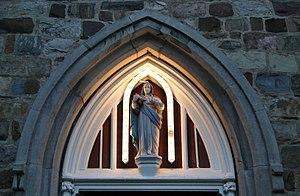
Tympan de la chapelle Sainte-Anne (1862), Varennes, province de Québec, Canada
La paroisse Sainte-Anne-de-Varennes est une paroisse qui englobe le territoire de ce qui est aujourd'hui la ville de Varennes. Elle est située dans le Sud-Ouest du Québec à 25 km au nord-est de Montréal dans le diocèse de Saint-Jean-Longueuil.